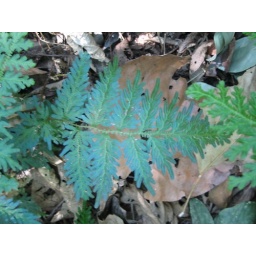
This fern turned blue in the sunlight.